Richmond Bridge, London

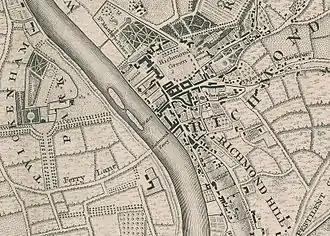
Richmond, Twickenham Park and the route of the Richmond Ferry in 1746

Although a ferry had almost certainly existed at the site of the present-day bridge since Norman times, the earliest known crossing of the river at Richmond dates from 1439. The service was owned by the Crown, and operated by two boats, a small skiff for the transport of passengers and a larger boat for horses and small carts; the Twickenham Ferry, slightly upstream, was also in service from at least 1652. However, due to the steepness of the hill leading to the shore-line on the Surrey side neither ferry service was able to transport carriages or heavily laden carts, forcing them to make a very lengthy detour via Kingston Bridge.